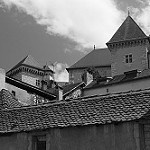
Label: B & W